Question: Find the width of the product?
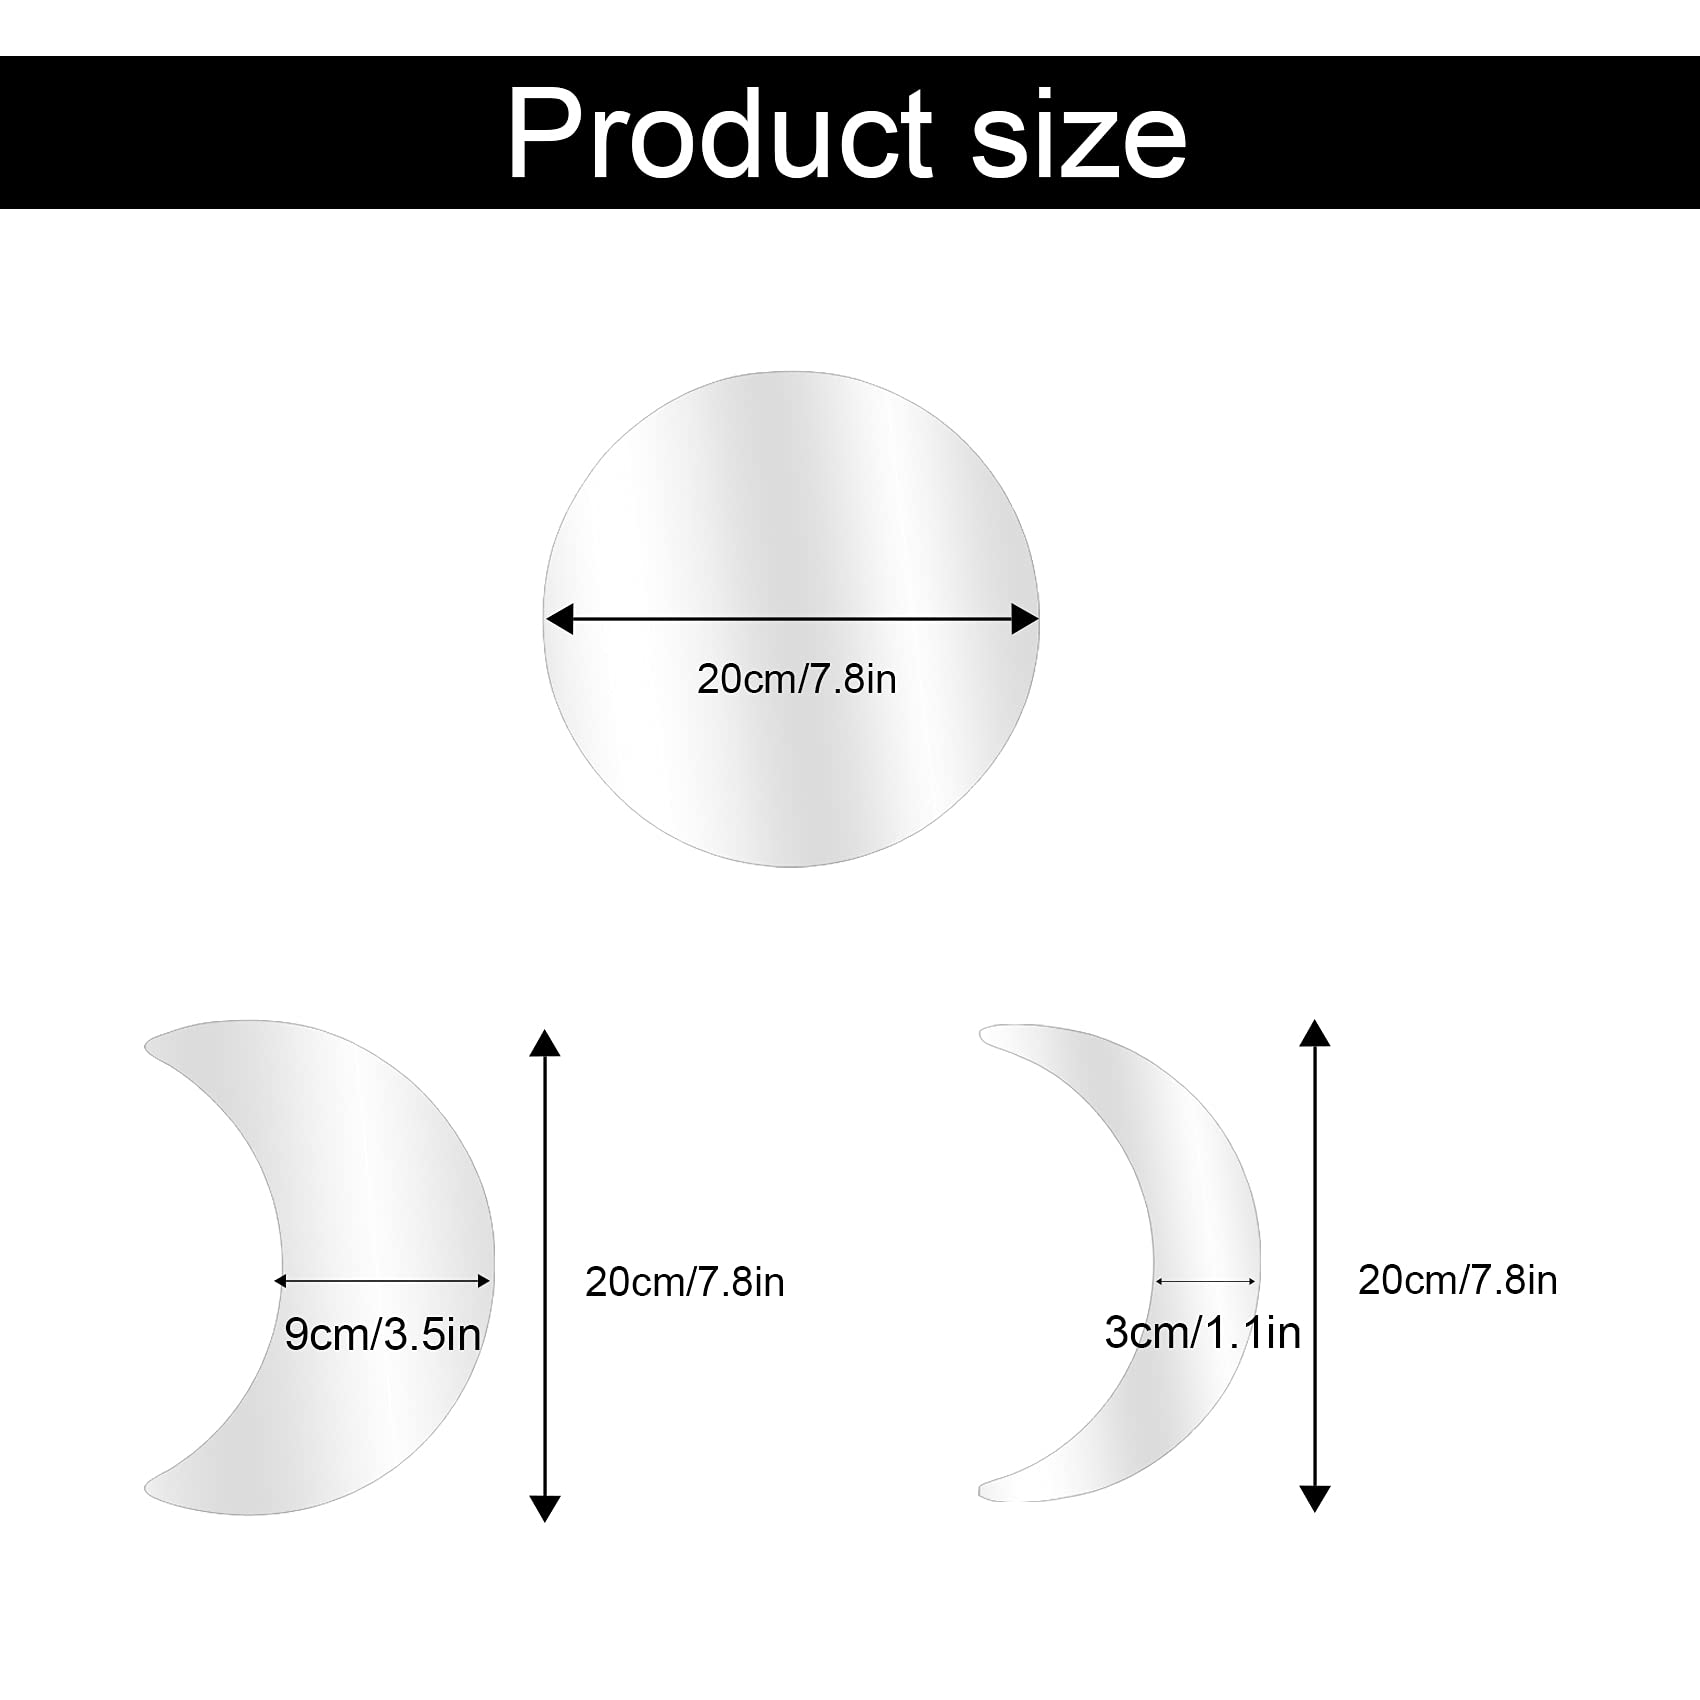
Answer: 20.0 centimetre